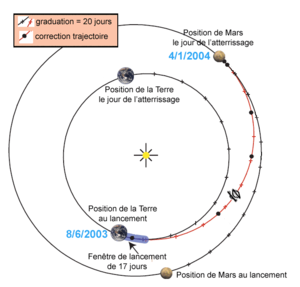
Trajectoire Terre Mars du rover martien Spirit (version francaise)
Mars Exploration Rover est une mission double de la NASA lancée en 2003 et composée de deux robots mobiles ayant pour objectif d'étudier la géologie de la planète Mars et en particulier le rôle joué par l'eau dans l'histoire de la planète. Les deux robots ont été lancés au début de l'été 2003 et se sont posés en janvier 2004 sur deux sites martiens susceptibles d'avoir conservé des traces de l'action de l'eau dans leur sol. Chaque rover ou astromobile, piloté par un opérateur depuis la Terre, a alors entamé un périple en utilisant une batterie d'instruments embarqués pour analyser les roches les plus intéressantes :